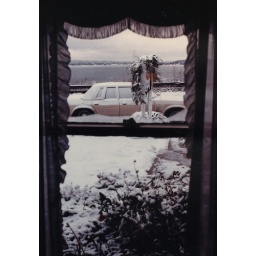
View outside our window of the bed and breakfast we visited in the winter of 1984.